Ramzi Yousef

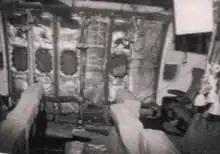
United States Diplomatic Security Service photograph showing the damaged interior of PAL 434 after the bombing. The explosion punched a hole, visible in the lower center of the photo, through the floor below seat 26K into the center cargo bay.

On 11 December 1994, Yousef conducted a trial run of the plan by boarding Philippine Airlines Flight 434 from Manila to Tokyo, Japan, with a stopover in Cebu. An accomplished forger, Yousef created a counterfeit Italian passport with the identity Armaldo Forlani, an alteration of the name of the Italian prime minister Arnaldo Forlani, and booked the flight's Manila-Cebu leg using the said name.